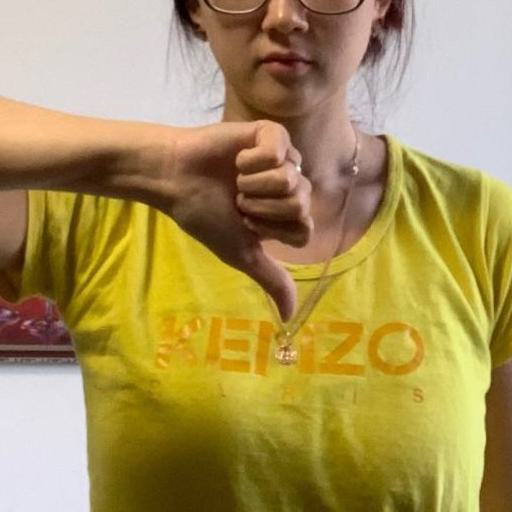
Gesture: dislike